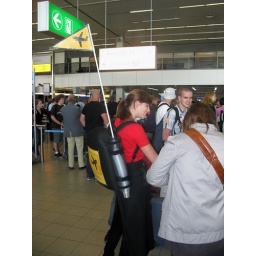
They had a water girl circulating in the airport